Westfalenhallen station

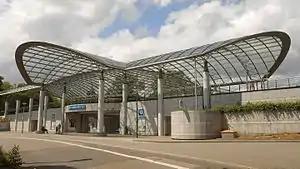
The station exterior in 2016

Westfalenhallen station is an underground rapid transit station in the city of Dortmund, in North Rhine-Westphalia, Germany. It is part of the Dortmund Stadtbahn network and serves the Westfalenhallen venues.